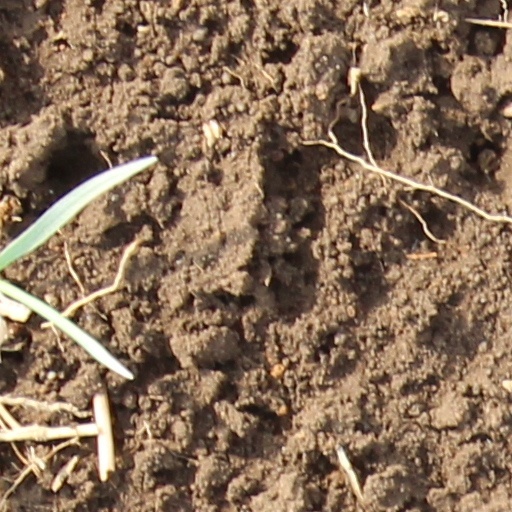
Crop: wheat